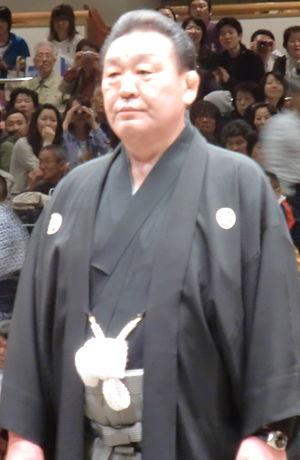
Voici la liste officielle de tous les lutteurs sumo qui ont atteint le rang de yokozuna, le plus haut rang de ce sport. D'autres yokozuna ont pu exister à des périodes antérieures, mais n'apparaissent pas dans la liste officielle commencée en 1789.